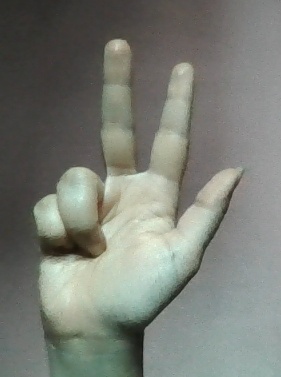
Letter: al